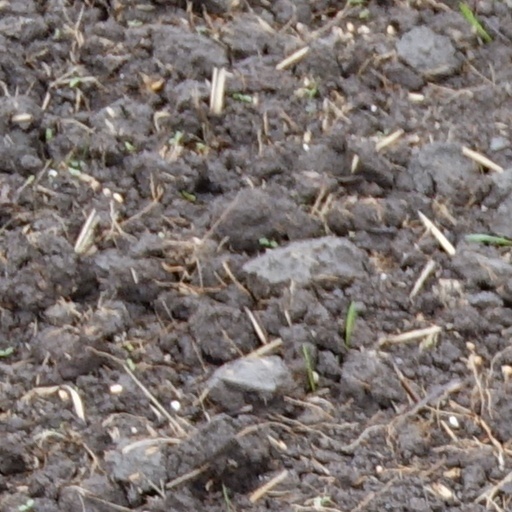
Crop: wheat